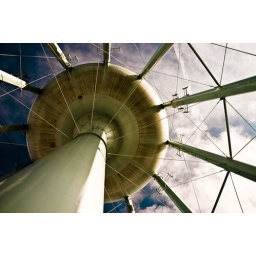
The water tower in my neighborhood - a bit of a different perspective. I keep thinking &amp;quot;The War of The Worlds&amp;quot;.